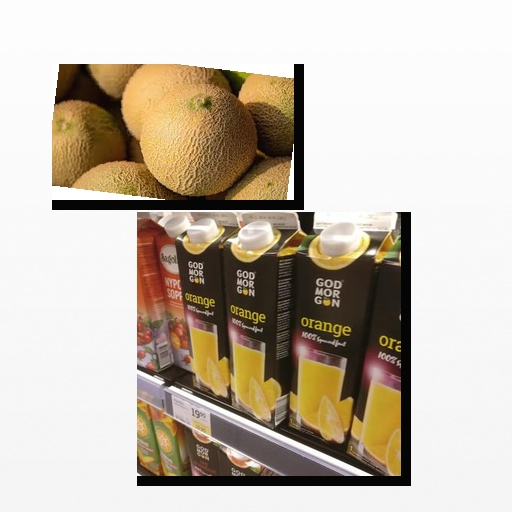
Food items: orange_juice, cantaloupe